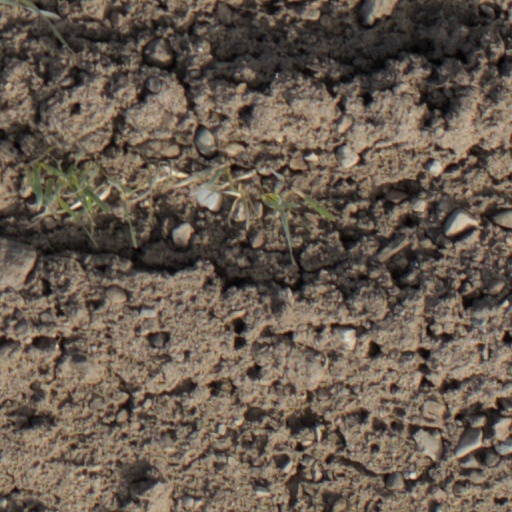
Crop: wheat